St. Paul's Episcopal Church (Milwaukee, Wisconsin)

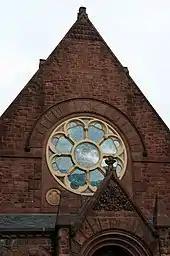
The front of the church

Founded in 1838, St. Paul's parish is the oldest Episcopal parish in Milwaukee and the third established in Wisconsin. It is located in the wealthy downtown east neighborhood of Juneautown. Members included many prominent citizens of the time, which helped the church to become the most influential Episcopal congregation in the state.